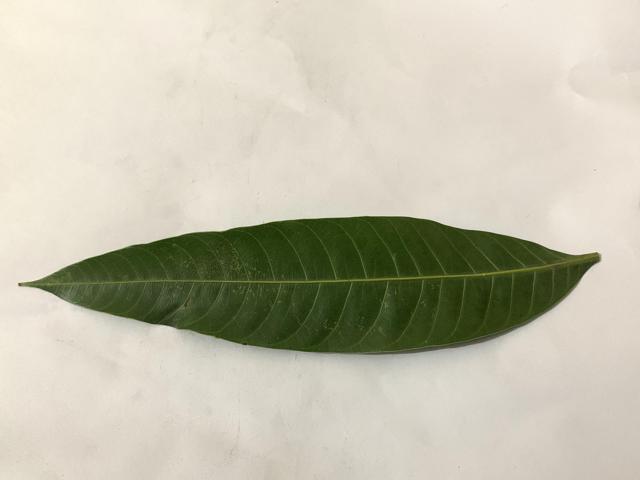
Mango leaf variety: Banana